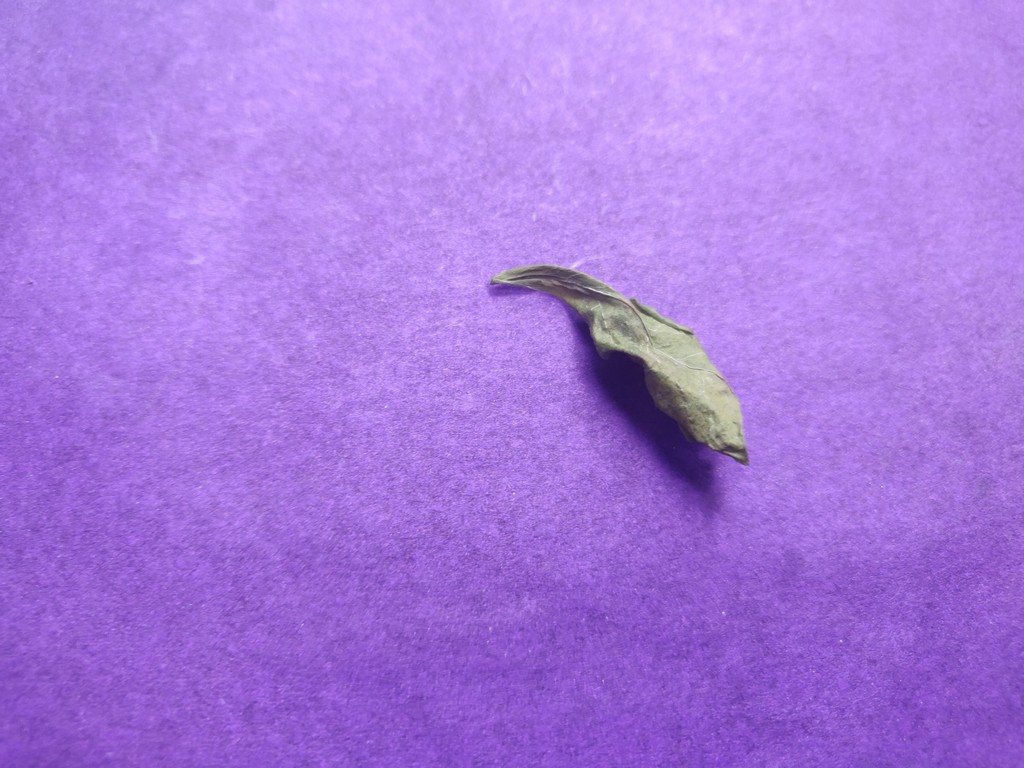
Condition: Dried
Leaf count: single
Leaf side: unknown